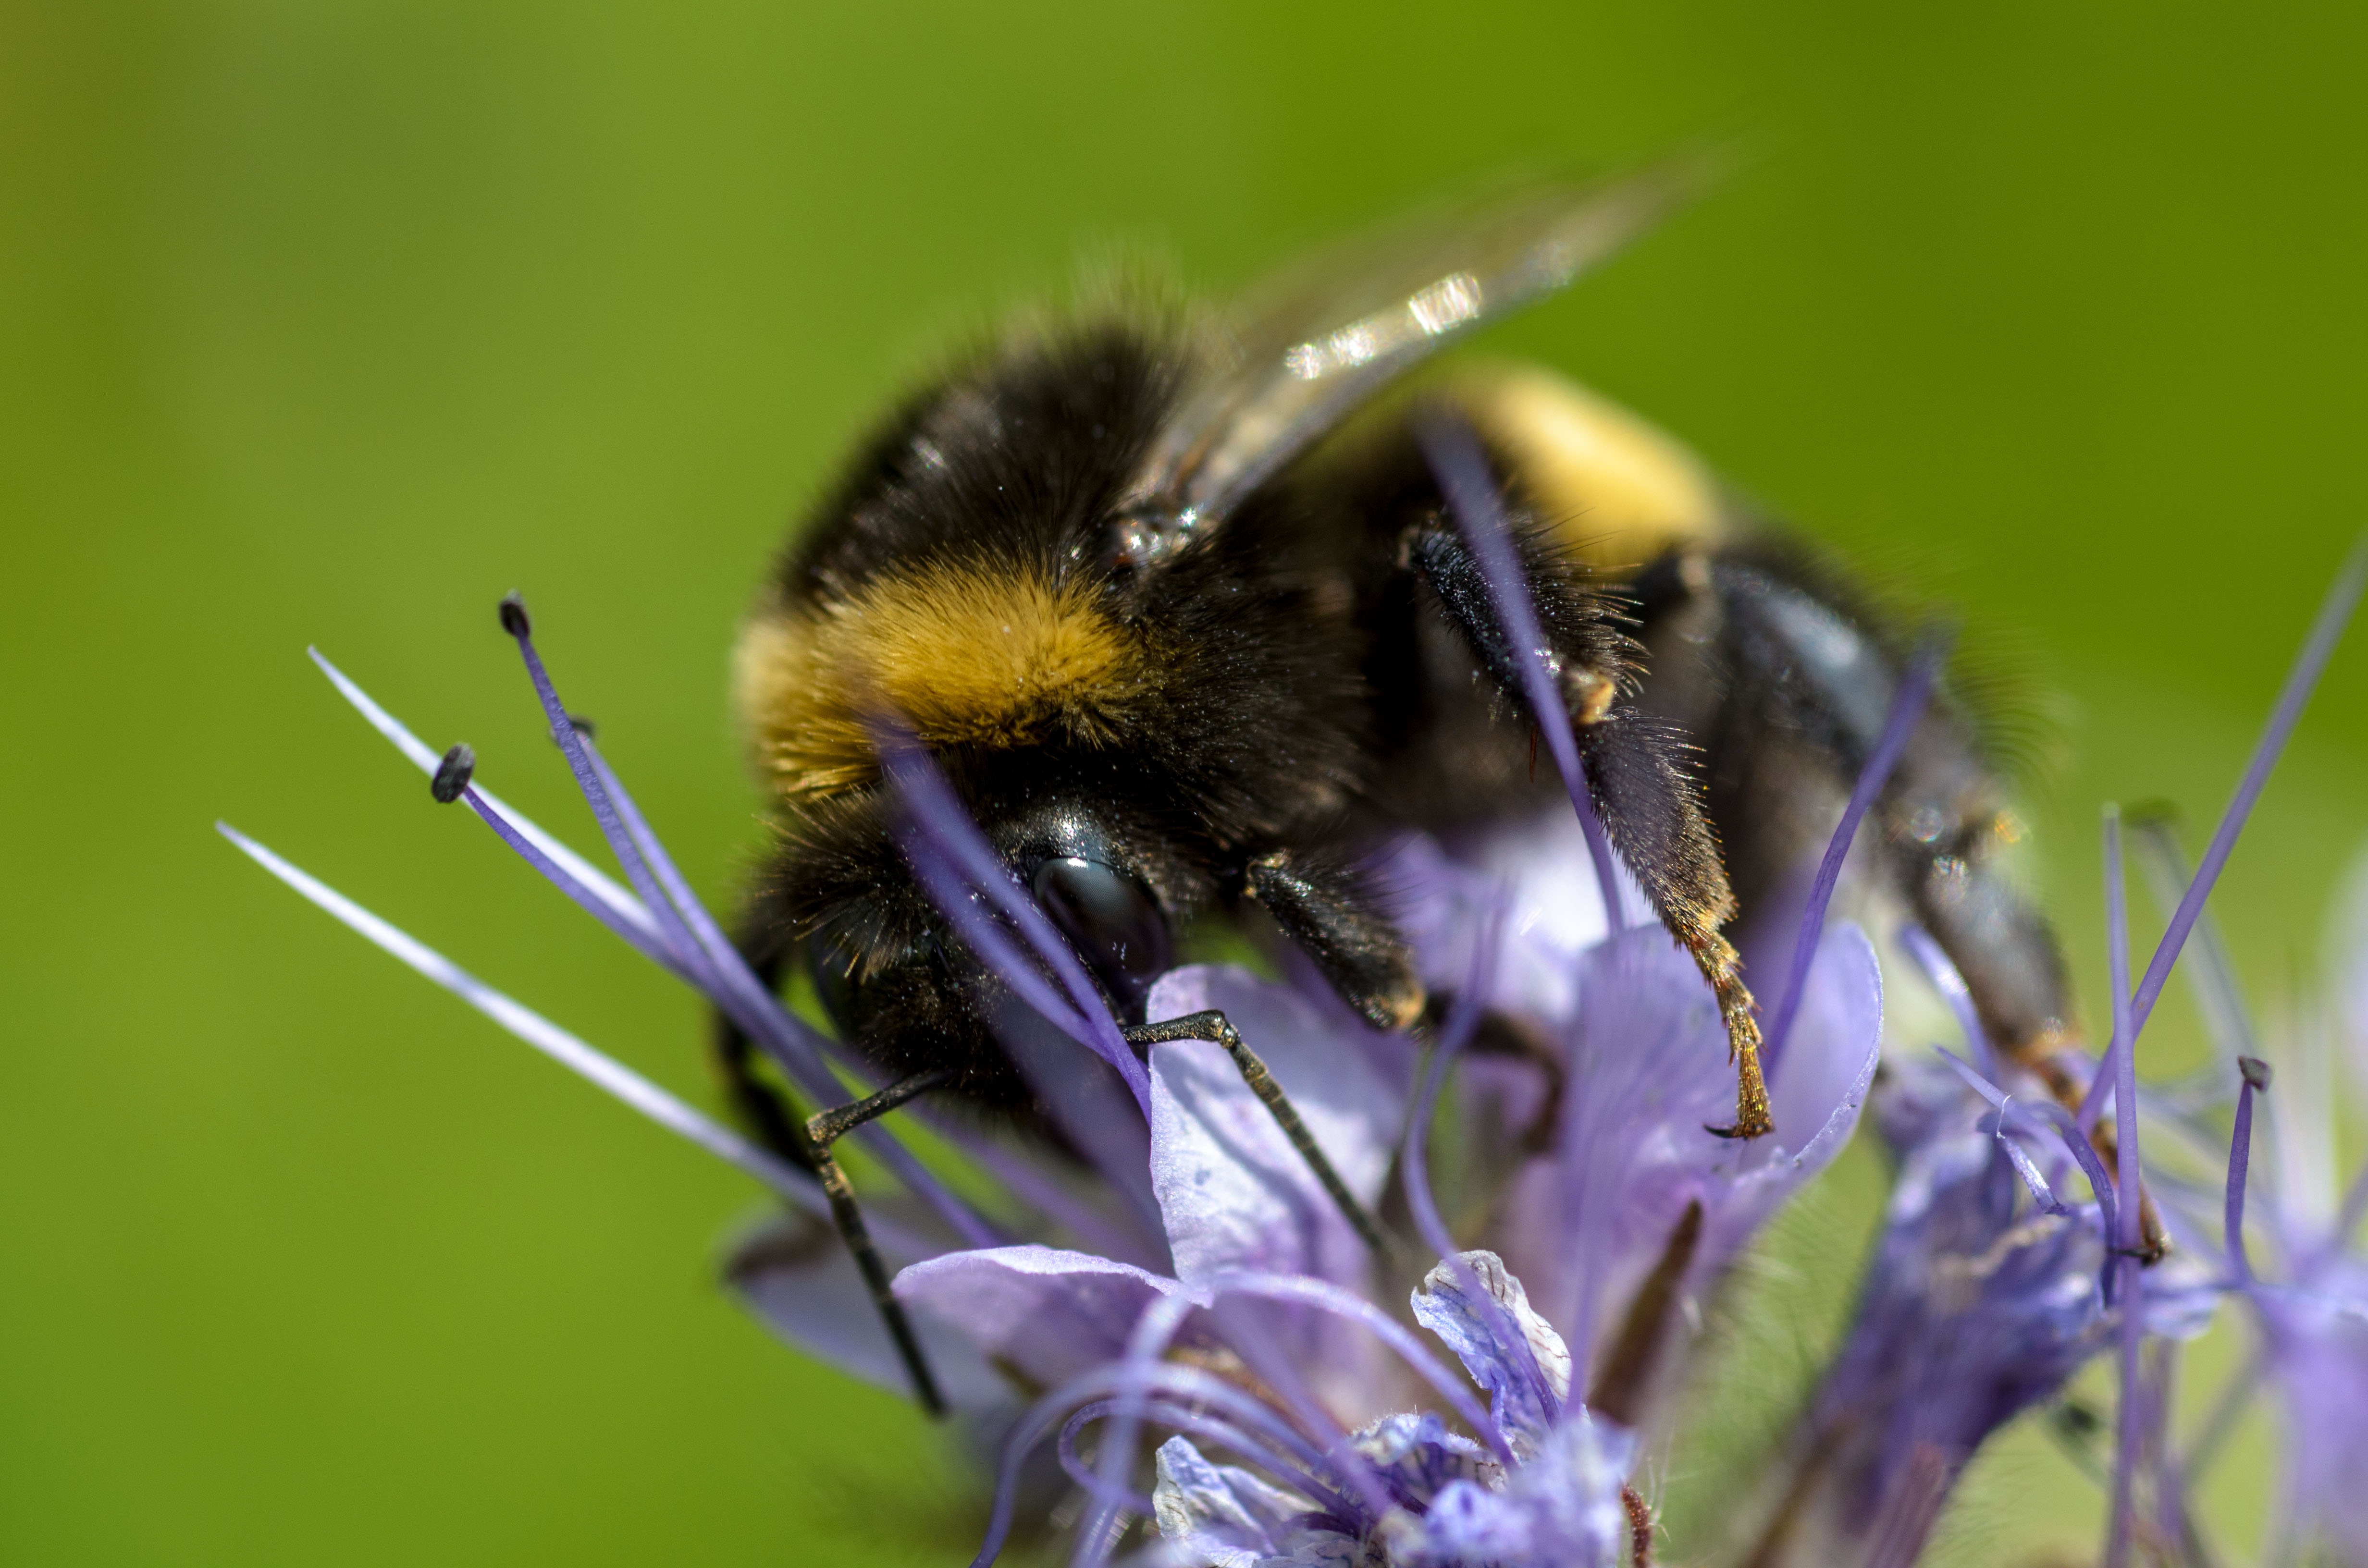
nature, blossom, plant, photography, meadow, flower, purple, animal, honey, summer, wildlife, wild, pollen, pollination, spring, green, insect, macro, black, yellow, garden, close, flora, fauna, invertebrate, close up, bee, bumblebee, nectar, bombus, bumble, macro photography, arthropod, honey bee, pollinator, membrane winged insect